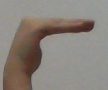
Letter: haa